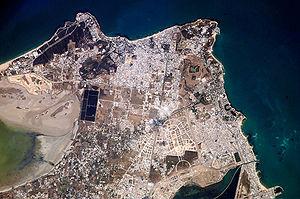
Le site archéologique de Carthage est un site dispersé dans la ville actuelle de Carthage et classé au patrimoine mondial de l'Unesco depuis 1979.